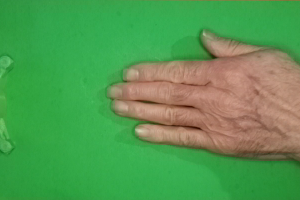
Label: paper